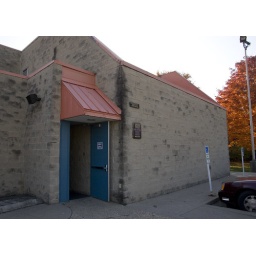
&amp;quot;VOTING TODAY,&amp;quot; in here. The Driving Park poll. The brown sign says &amp;quot;Drug Free, Weapon Free Area.&amp;quot;